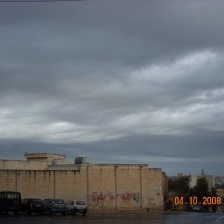
Cloud type: Altocumulus